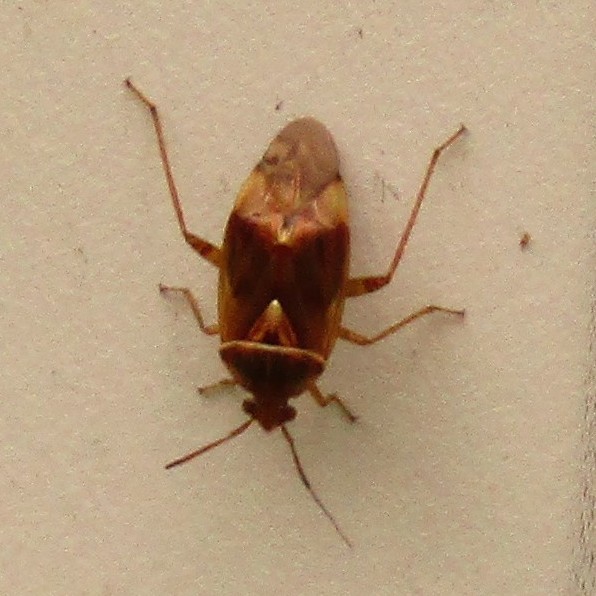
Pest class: lygus_bug